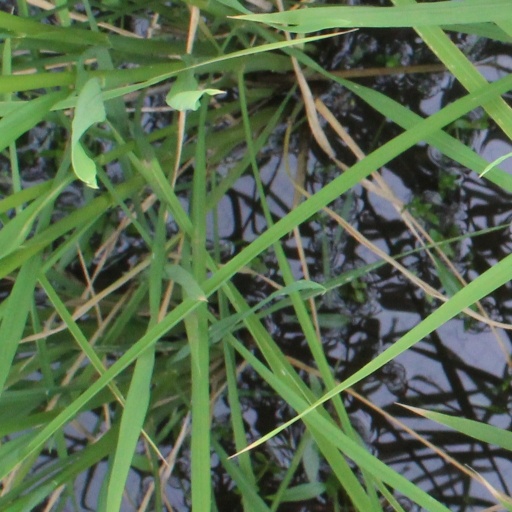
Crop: rice